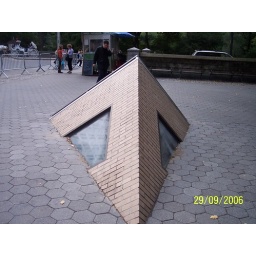
building in ground